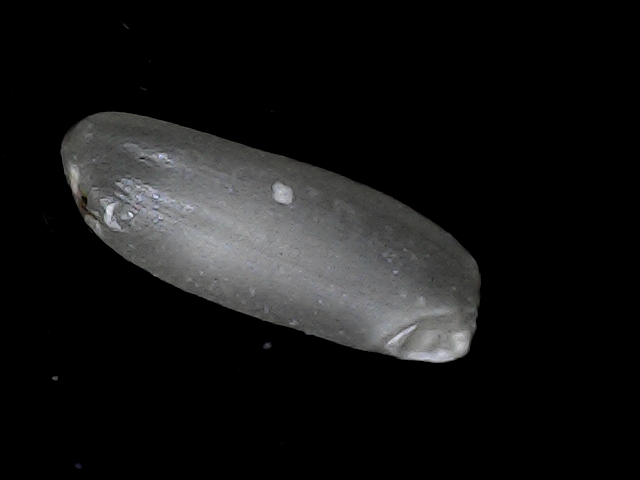
Rice variety: BD49